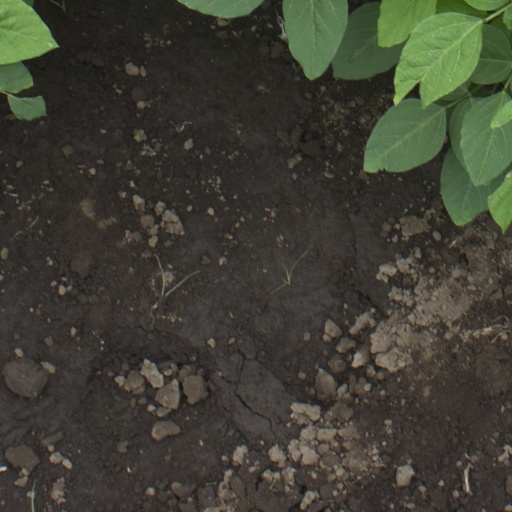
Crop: soybean